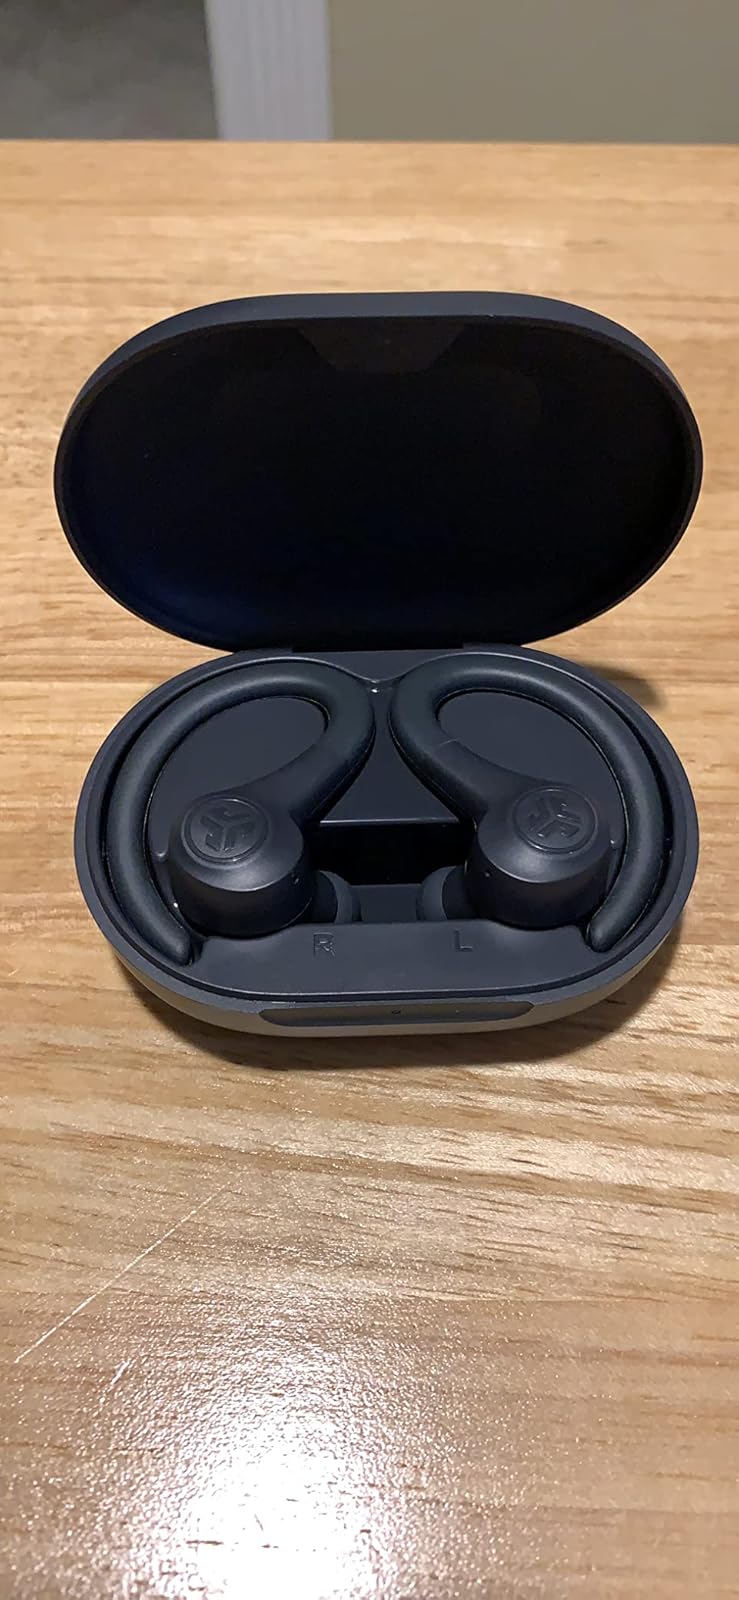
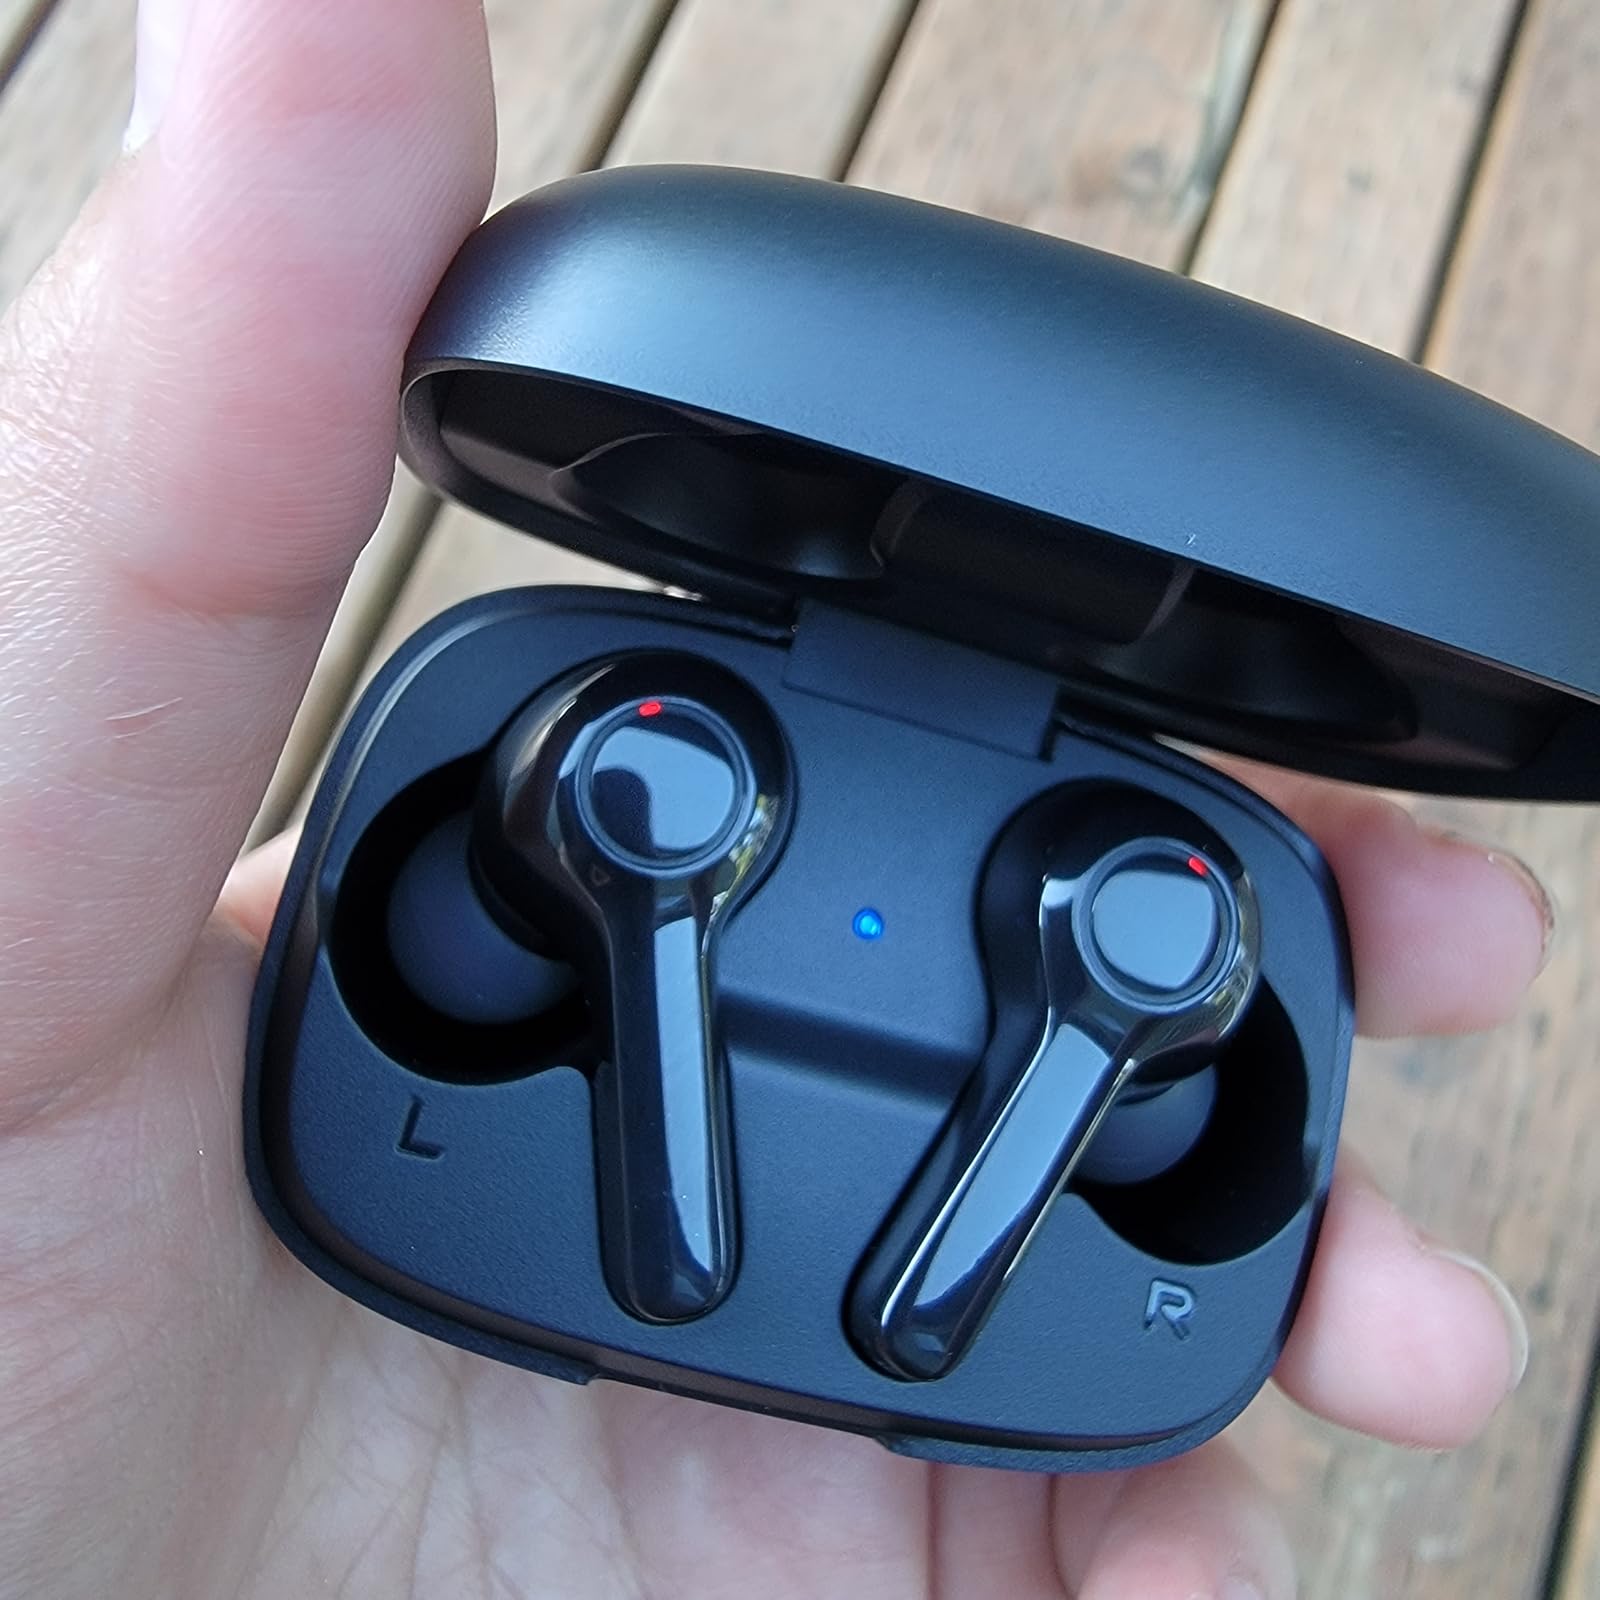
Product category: earbuds
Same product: no